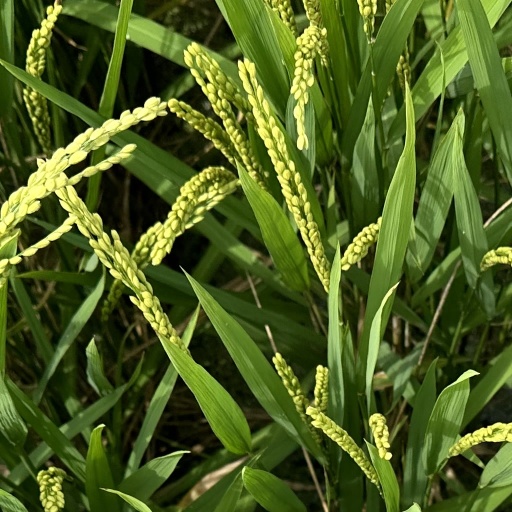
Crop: rice